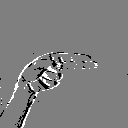
ASL letter: h